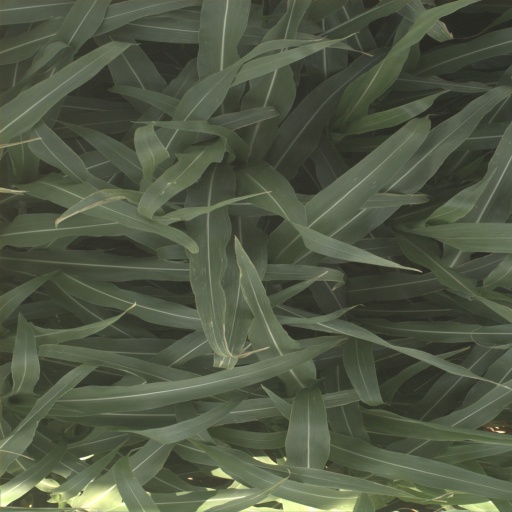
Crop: sorghum